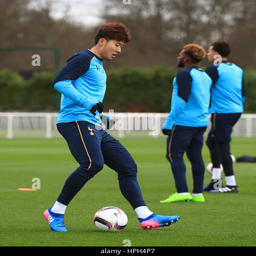
soccer player during the training session